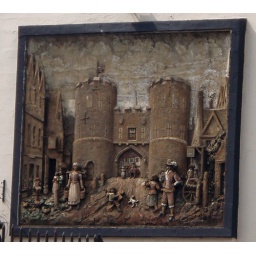
a big strange stone artwork in the wall near my house